Battle of Brunanburh

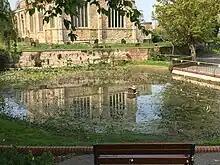
Ancient artesian spring at Barton-upon-Humber

Not all the place-names contain the "Brun-" element, however. Symeon of Durham (early 12th C) gives the alternative name "Weondune" (or "Wendune") for the battle site, while the Annals of Clonmacnoise say the battle took place on the “"plaines of othlyn"” Egil's Saga names the locations "Vínheiðr" and "Vínuskóga".